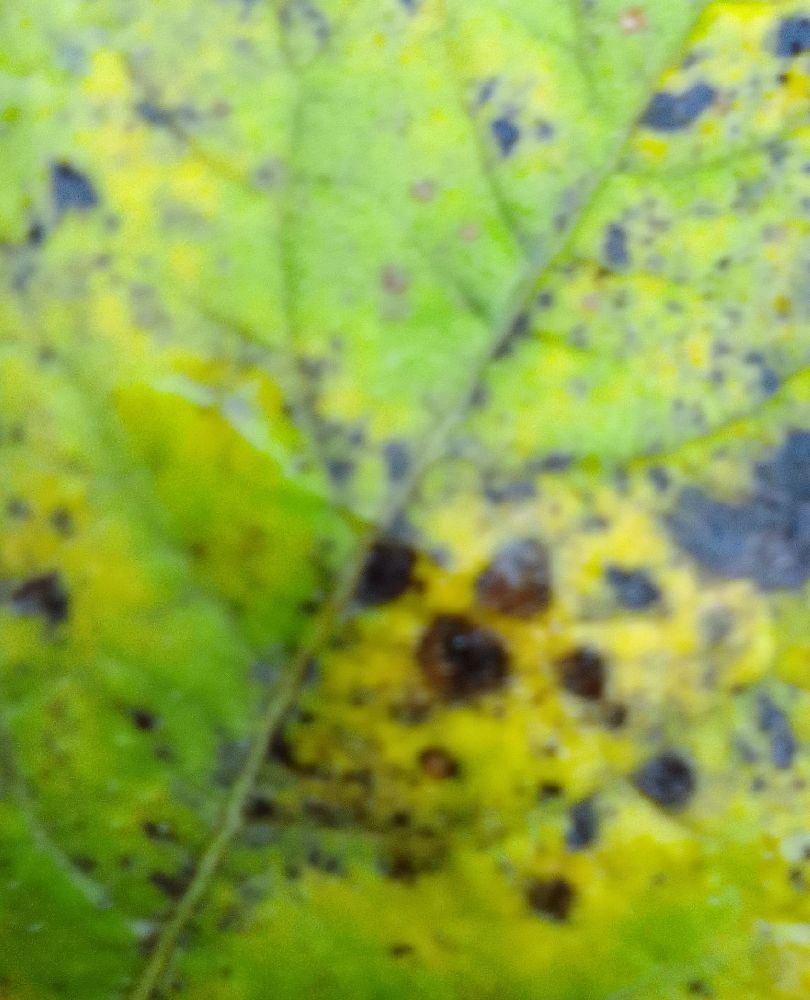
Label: Early blight